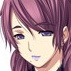
Portrait style: Anime Portrait